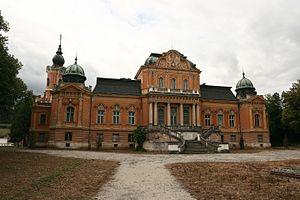
Château à Spišský Hrhov, Slovaquie.
Spišský Hrhov est un village de Slovaquie situé dans la région de Prešov.